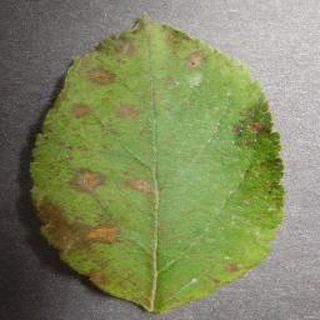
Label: apple_cedar_apple_rust